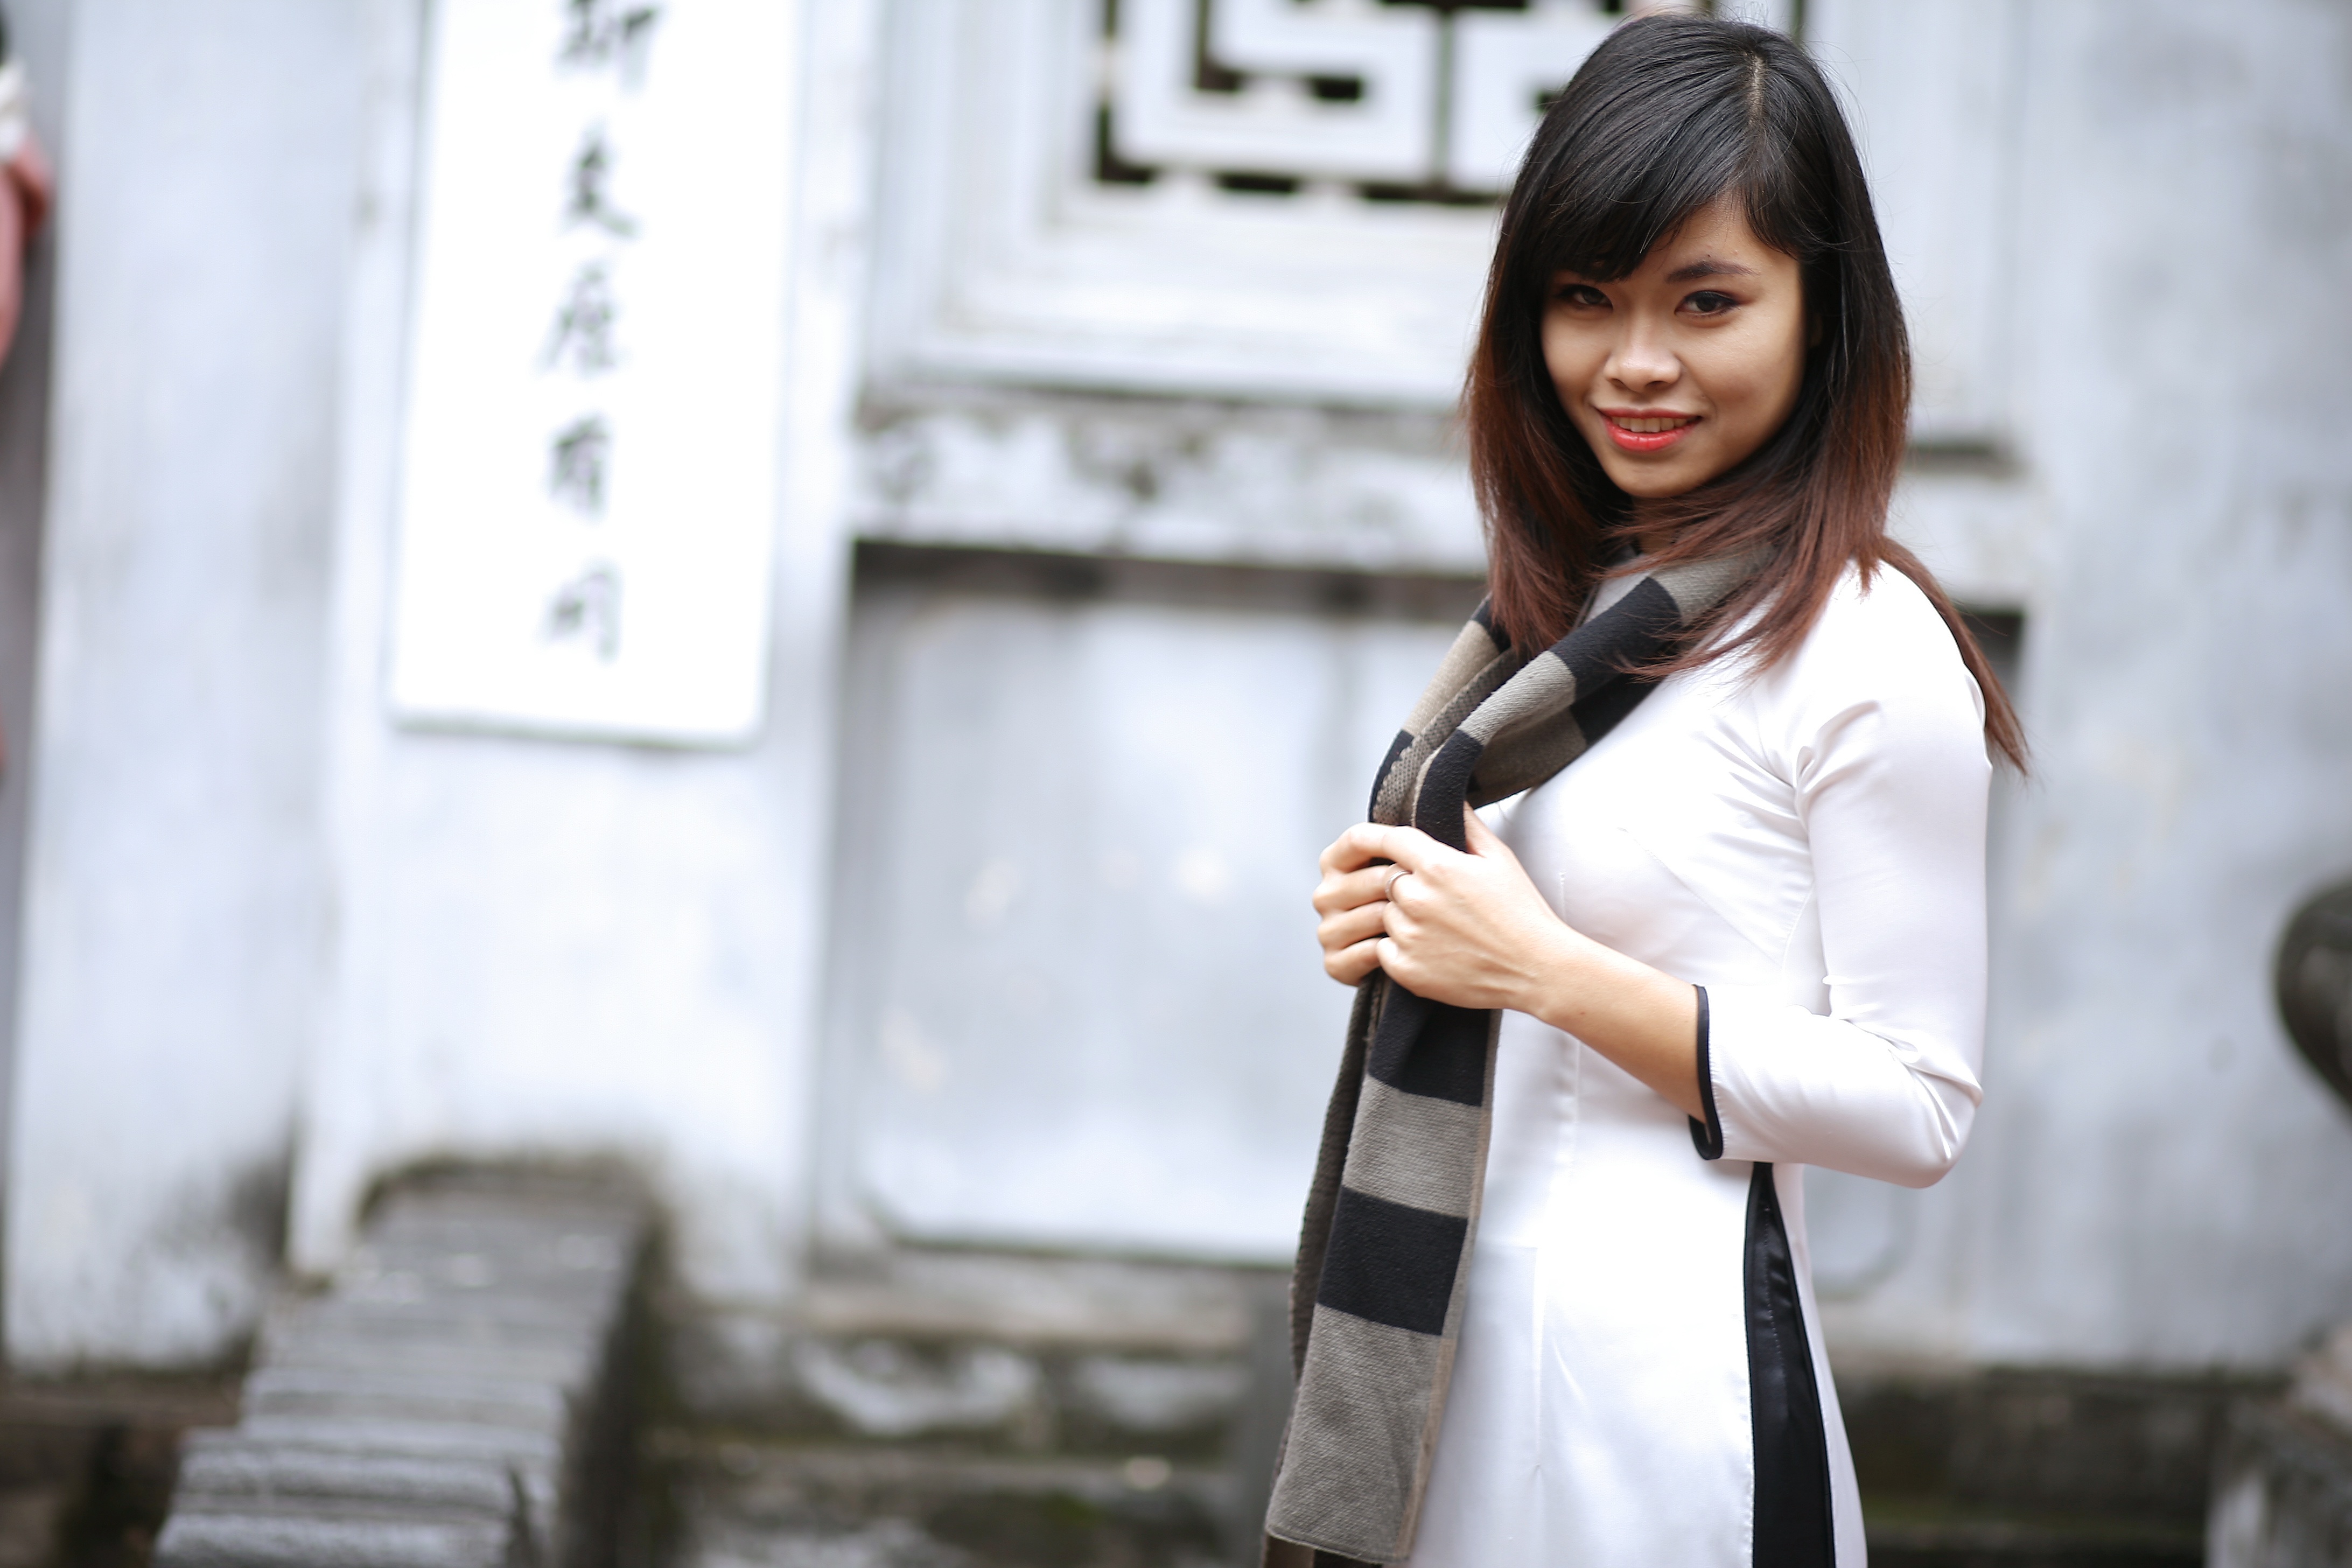
girl, white, photography, asian, model, chinese, fashion, clothing, lady, posing, dress, japanese, photograph, snapshot, beauty, beautiful, casual, photo shoot, portrait photography